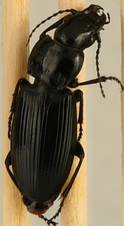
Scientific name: Pterostichus melanarius
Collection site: Steigerwaldt Land Services Site (STEI), plot STEI_002